Virginia Credit Union Stadium

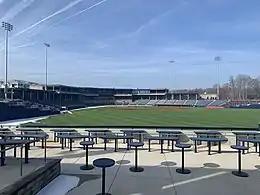
The interior of the ballpark

The start of the 2020 minor league baseball season was postponed due to the COVID-19 pandemic before ultimately being cancelled on June 30. The still unnamed ballpark was used in the 2020 Major League Baseball season as the alternate training site for members of the Washington Nationals 60-man player pool who were not assigned to the 40-man roster. The Washington Nationals chose the ballpark to again serve as their alternate site to begin the 2021 season.